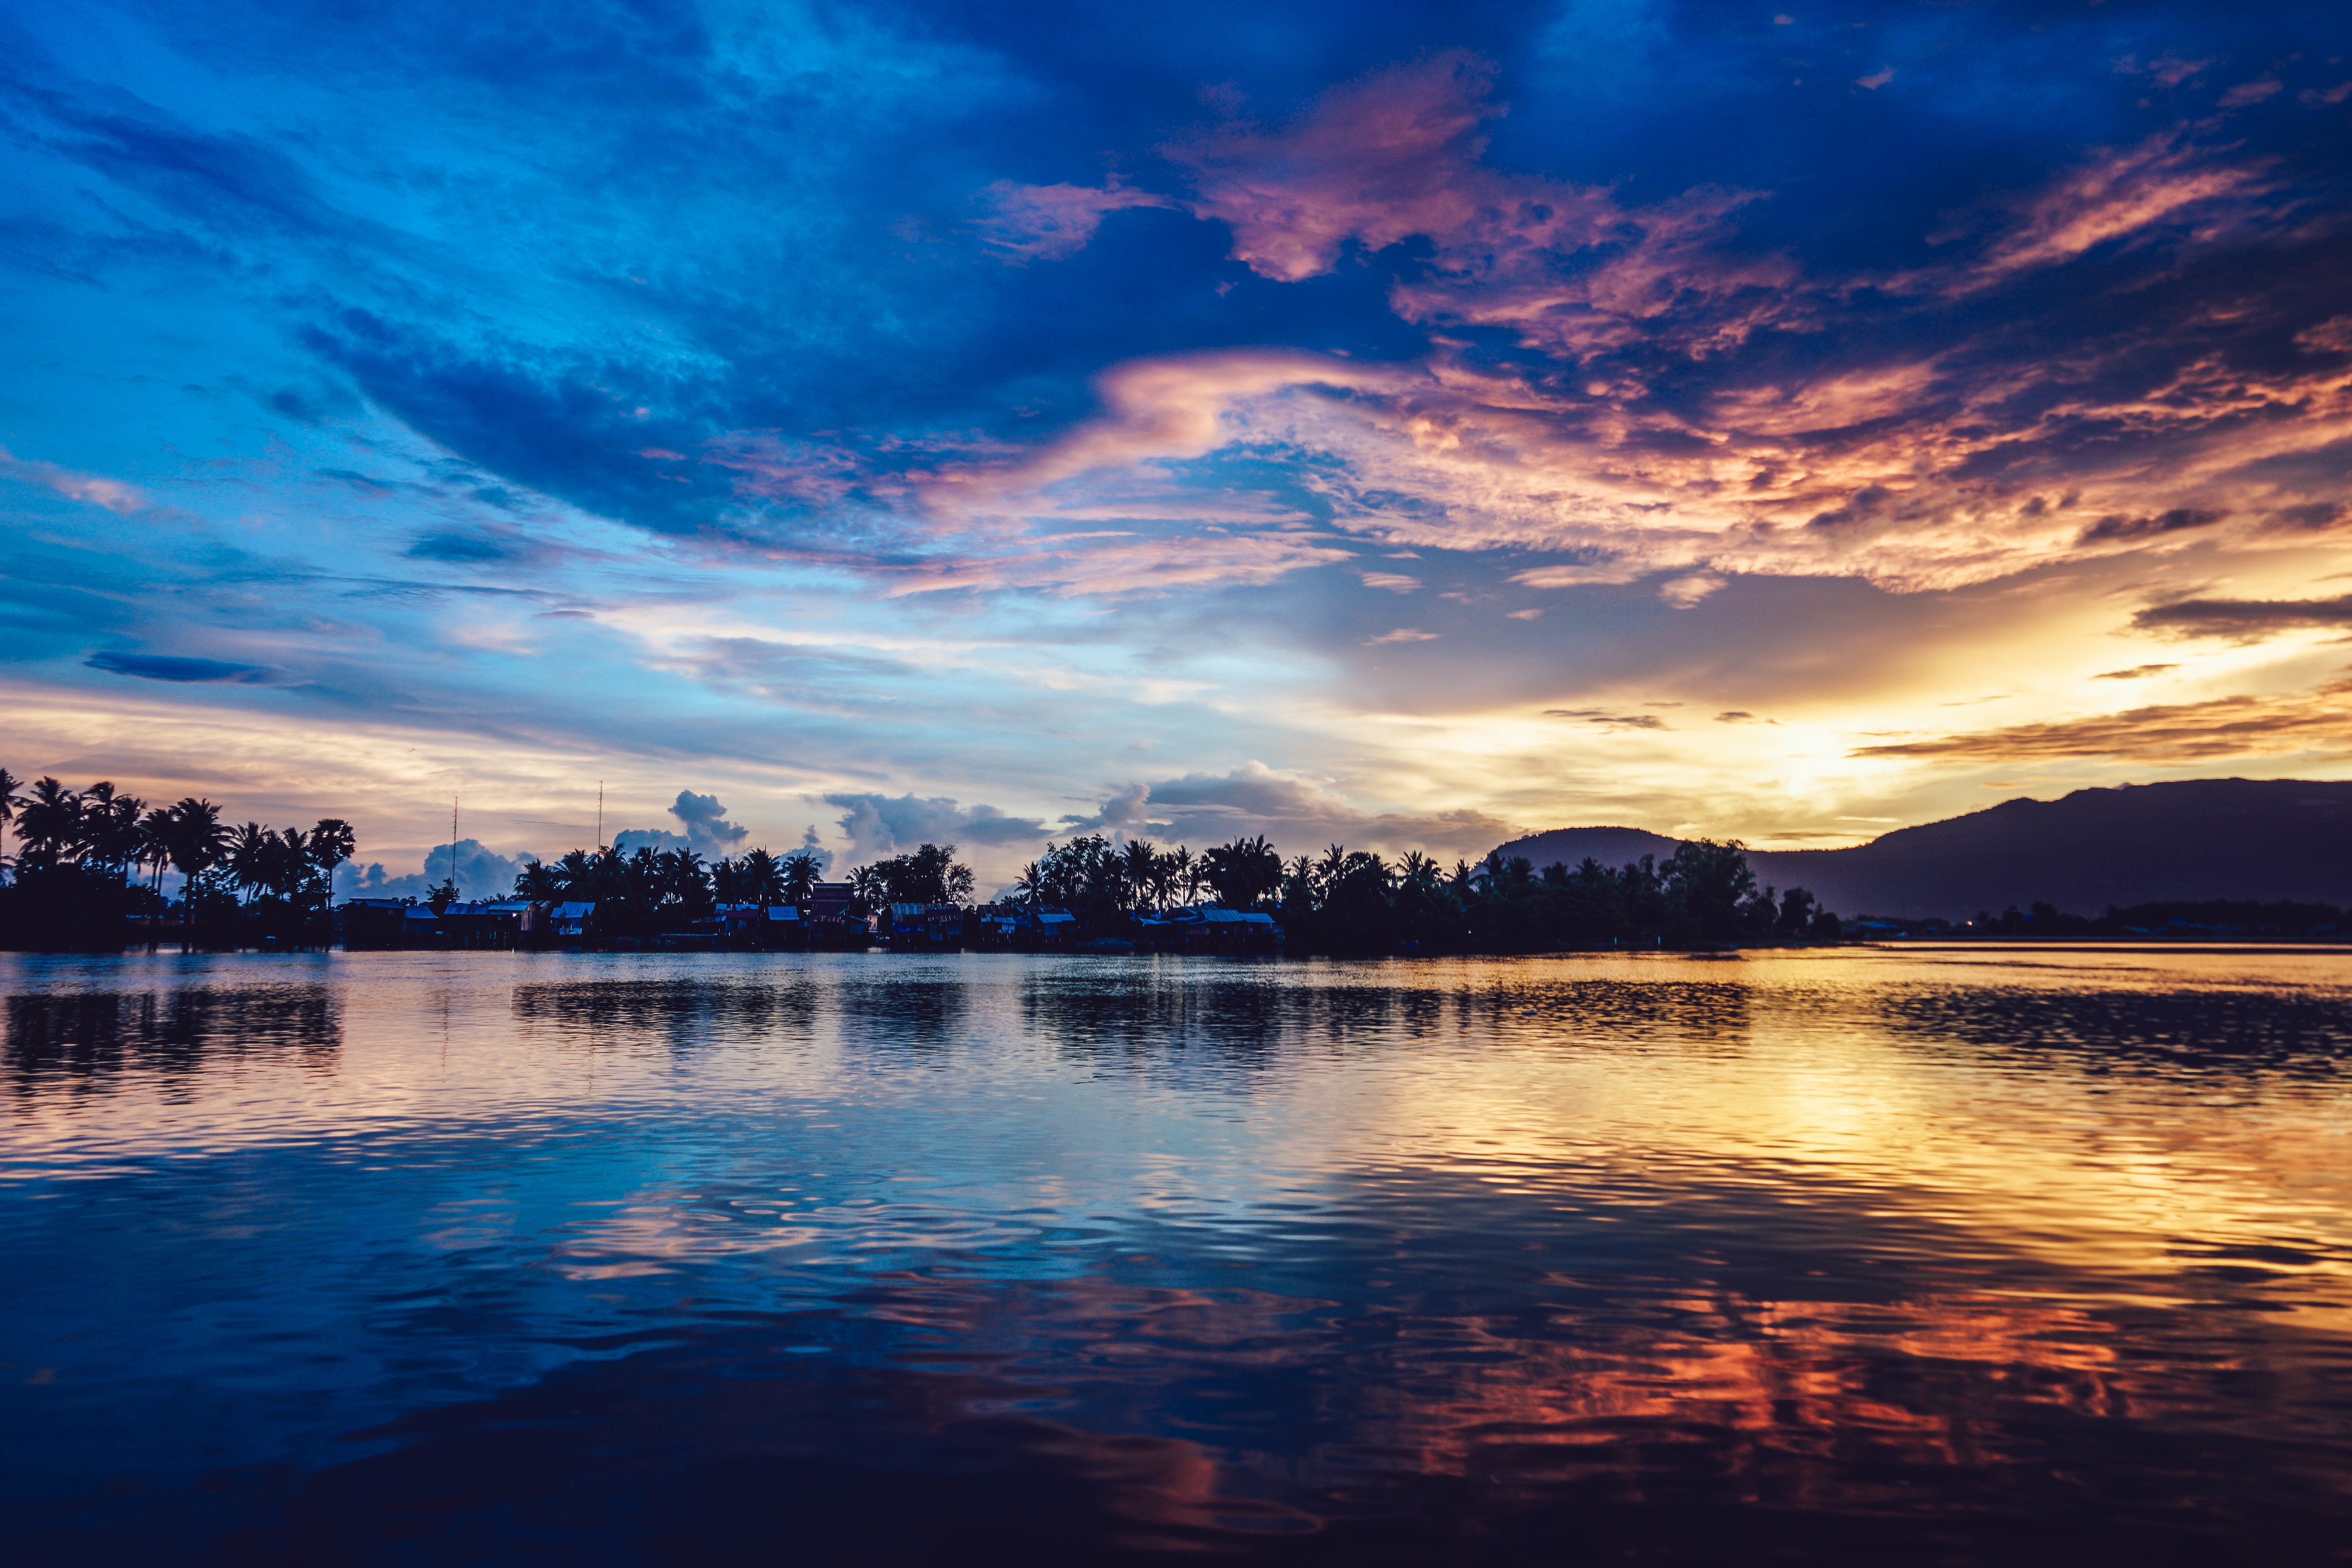
sea, horizon, cloud, sky, sunrise, sunset, sunlight, morning, lake, dawn, atmosphere, dusk, evening, reflection, loch, afterglow